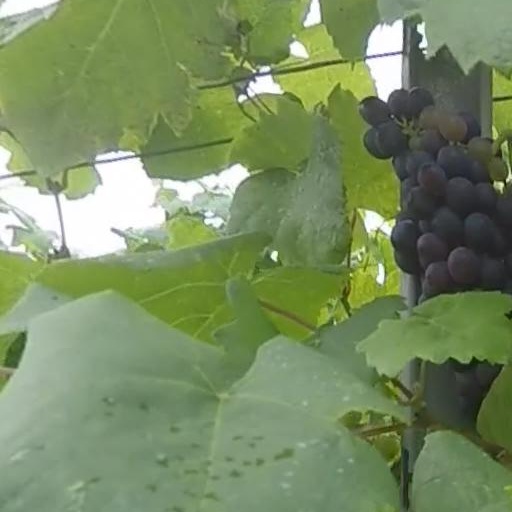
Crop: grape